Chepstow Port Wall

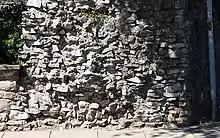
Section through the wall showing its rubble construction

The wall is, on average, about high and thick. It was built without any substantial foundations, and is faced with roughly squared blocks of stone ashlar and filled with rubble. It originally had a walkway along the inside and battlements along the top, and at least 11 outward-facing semi-circular towers, each about 8 metres in diameter. In some stretches there was a dry ditch outside the wall. It is uncertain whether the wall originally extended from the castle wall itself, or from a point across the Dell, a steeply sided valley which forms a natural moat on the south side of the castle.